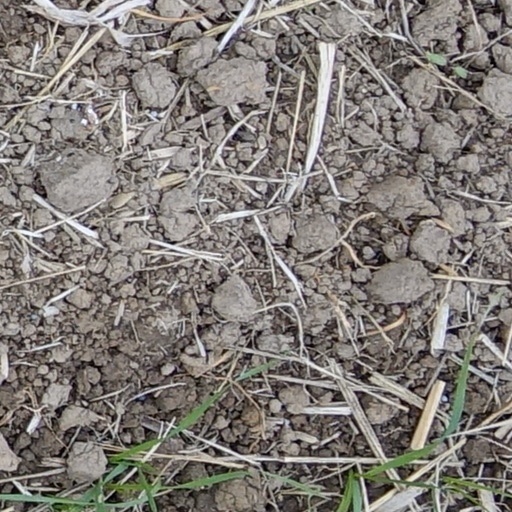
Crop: wheat